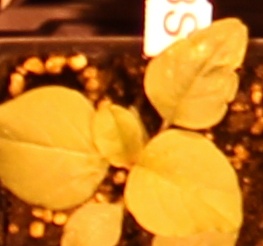
Label: Redroot Pigweed